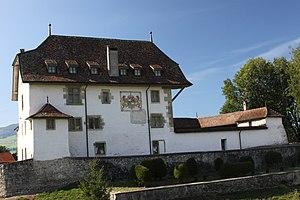
Château Baillival, Impasse de la Ville 5, Corbières
Cette liste présente les biens culturels d'importance nationale dans le canton de Fribourg. Cette liste correspond à l'édition 2009 de l'Inventaire Suisse des biens culturels d'importance nationale pour le canton de Fribourg. Il est trié par commune et inclus : 205 bâtiments séparés, 14 collections, 18 sites archéologiques et un cas particulier.
Corbières est une localité et une commune suisse du canton de Fribourg, située dans le district de la Gruyère.